2017 Turkish Basketball Cup

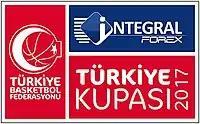

The 2017 Turkish Basketball Cup was the 32nd edition of Turkey's professional national cup competition for men's basketball teams. The tournament was held in the Ankara Arena in the capital city of Ankara, Turkey.